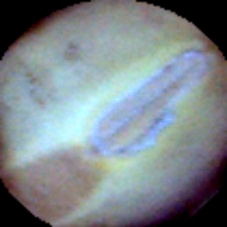
Label: Intact